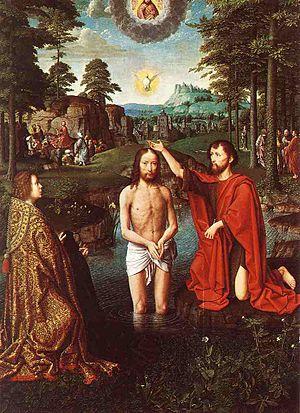
Christ unser Herr zum Jordan kam est une cantate religieuse de Johann-Sebastian Bach composée à Leipzig en 1724 pour la Saint-Jean et jouée le 24 juin 1724 pour la première fois. Il s'agit de la troisième cantate chorale de Bach de son deuxième cycle annuel de cantates chorales. Elle est basée sur un choral homonyme de Martin Luther datant de 1541.
Chronologie des arts plastiques